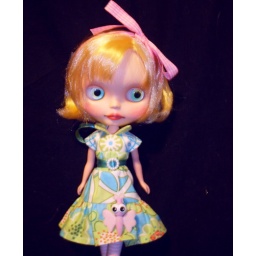
beautiful dress by Workmana(everything for the girl etsy shop)